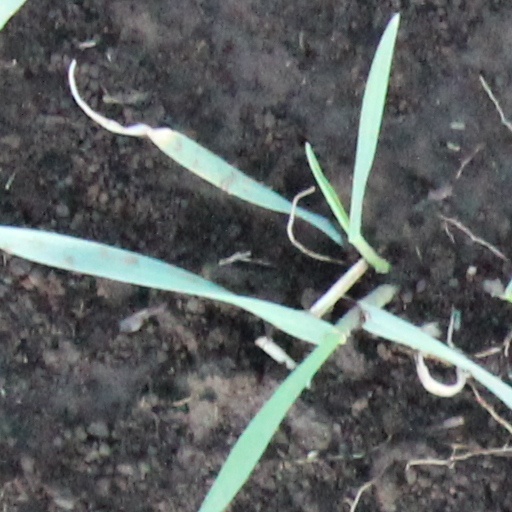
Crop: wheat